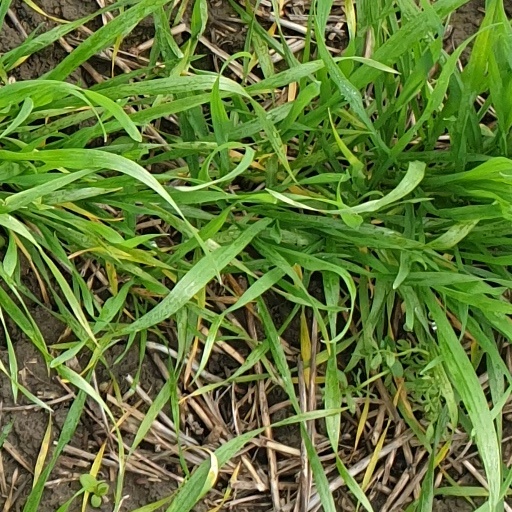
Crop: wheat